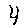
Label: 4